Margaret Mitchell

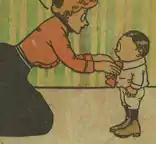
Jimmy (right), the main character of the comic strip "Little Jimmy". Mitchell was nicknamed "Jimmy" due to her wearing male clothing as a child.

In an accident that was traumatic for her mother although she was unharmed, when Mitchell was about three years old, her dress caught fire on an iron grate. Fearing it would happen again, her mother began dressing her in boys' pants, and she was nicknamed "Jimmy", the name of a character in the comic strip "Little Jimmy". Her brother insisted she would have to be a boy named Jimmy to play with him. Having no sisters to play with, Mitchell said she was a boy named Jimmy until she was fourteen.